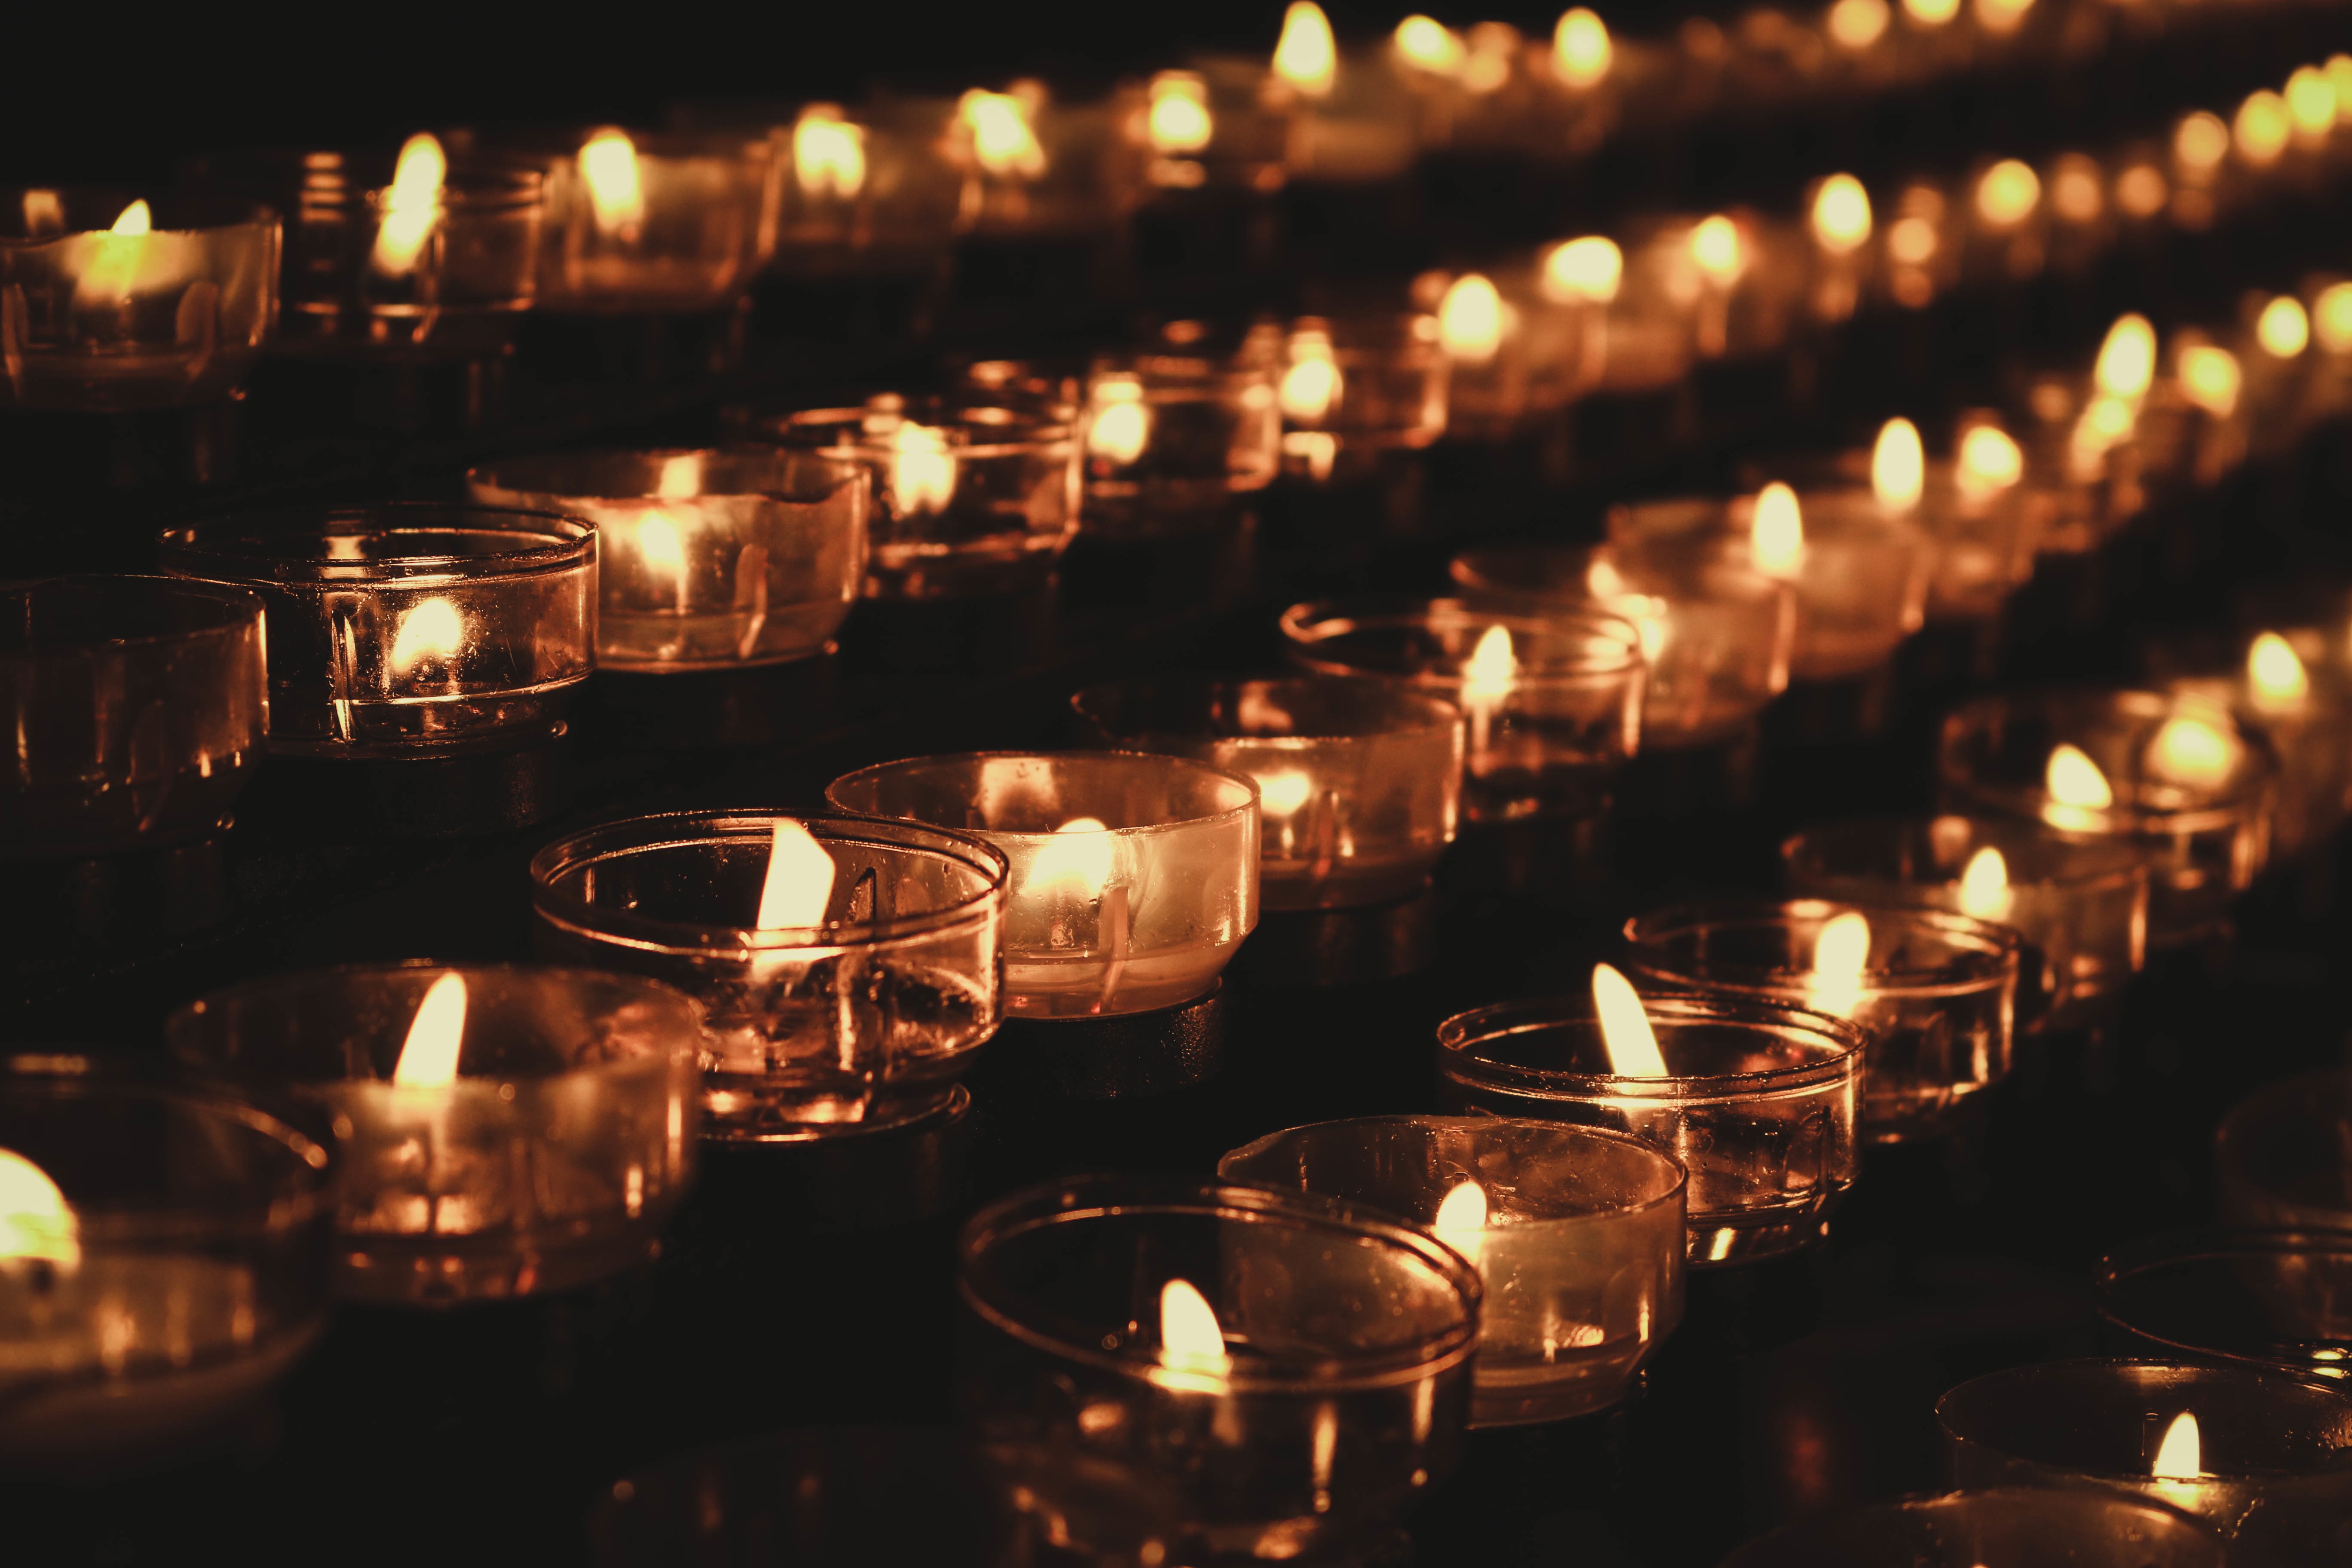
light, row, line, flame, darkness, candle, lighting, shape